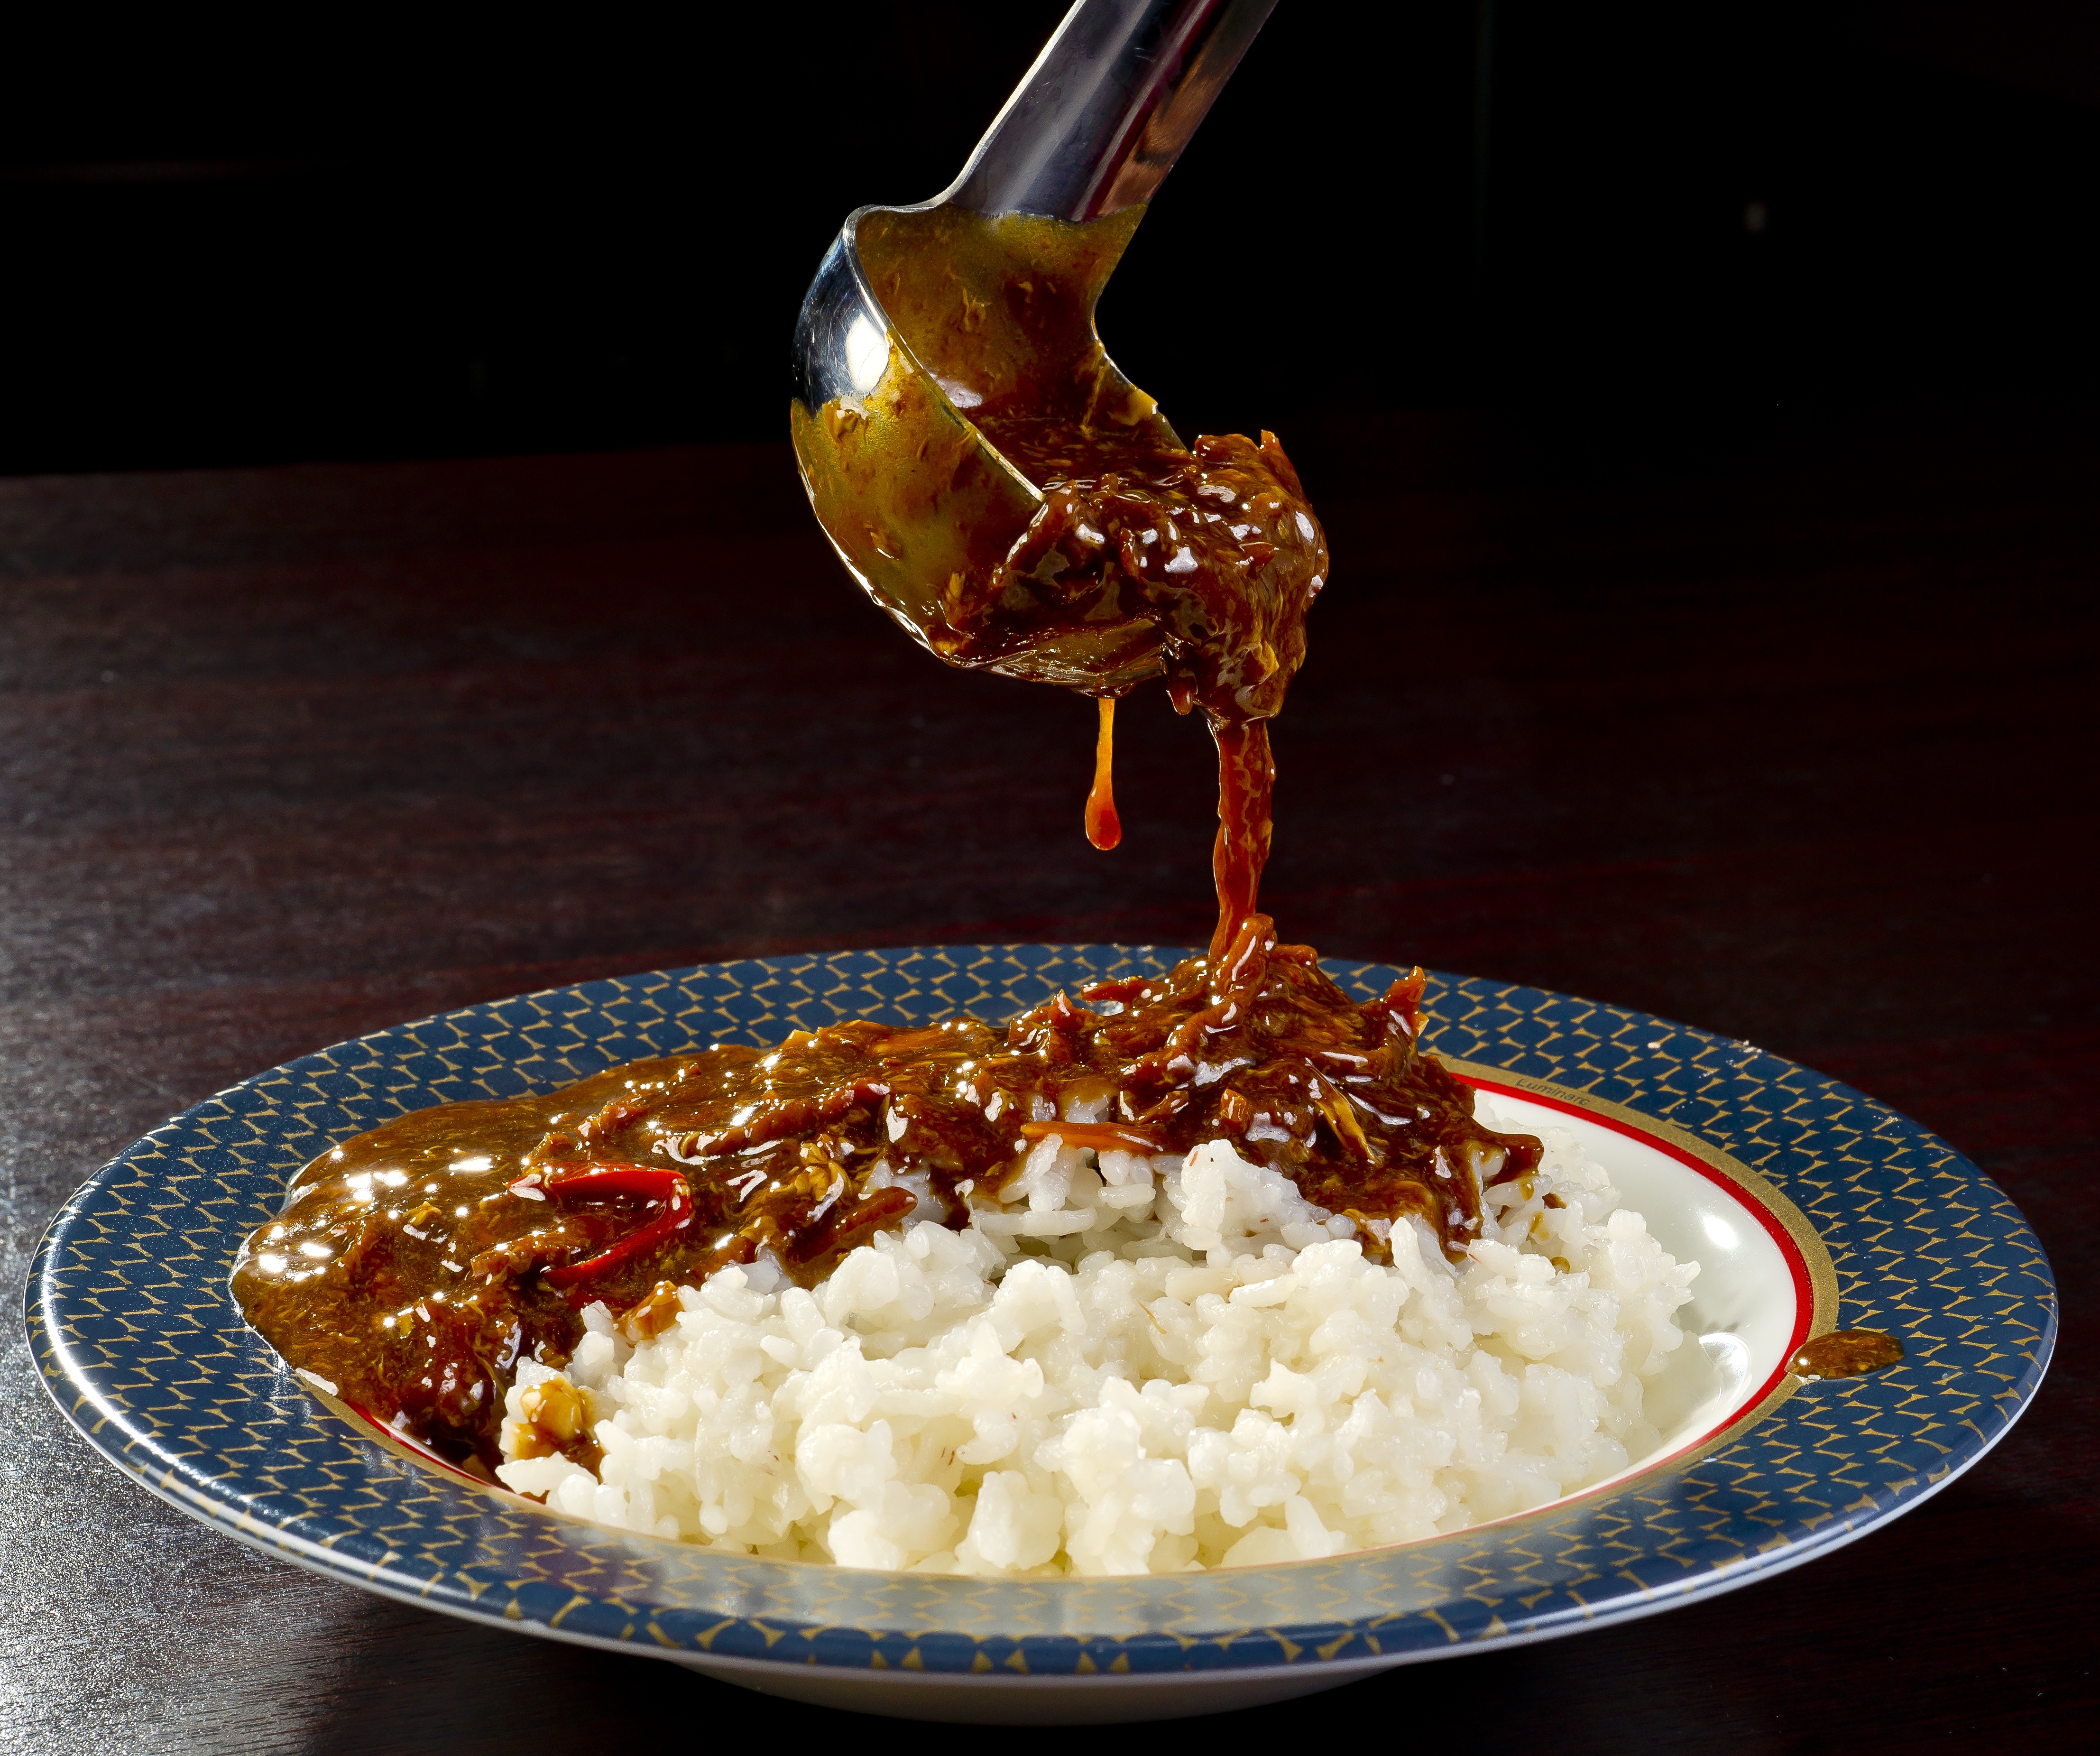
dish, meal, food, cooking, produce, kitchen, closeup, meat, cuisine, cook, figure, nutrition, tasty, organic food, cooking food, soup ladle